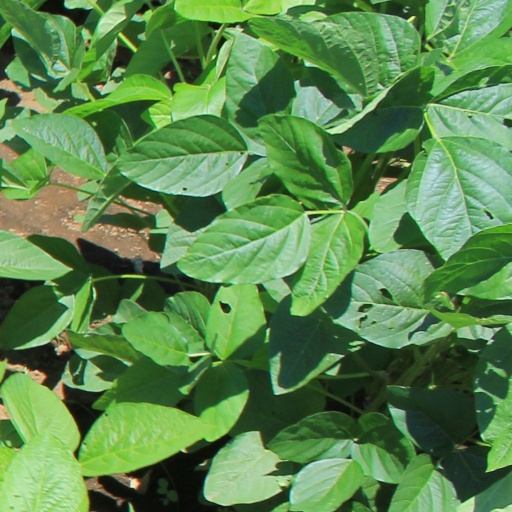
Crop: soybean